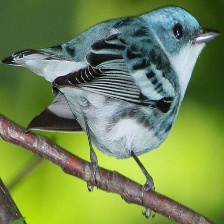
Species: CERULEAN WARBLER
Scientific name: SETOPHAGA CERULEA